The Uncrowned King

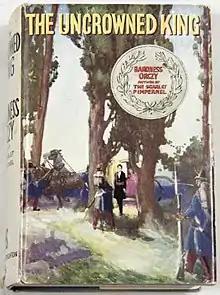
First edition (publ. Hodder & Stoughton)

The Uncrowned King is a 1935 British historical novel by the Anglo-Hungarian writer Baroness Emmuska Orczy, best known as the creator of the Scarlet Pimpernel.